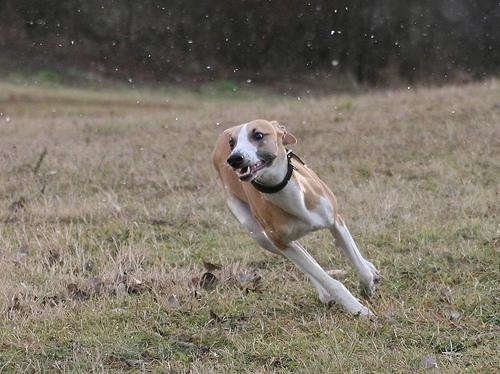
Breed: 234-n000065-whippet